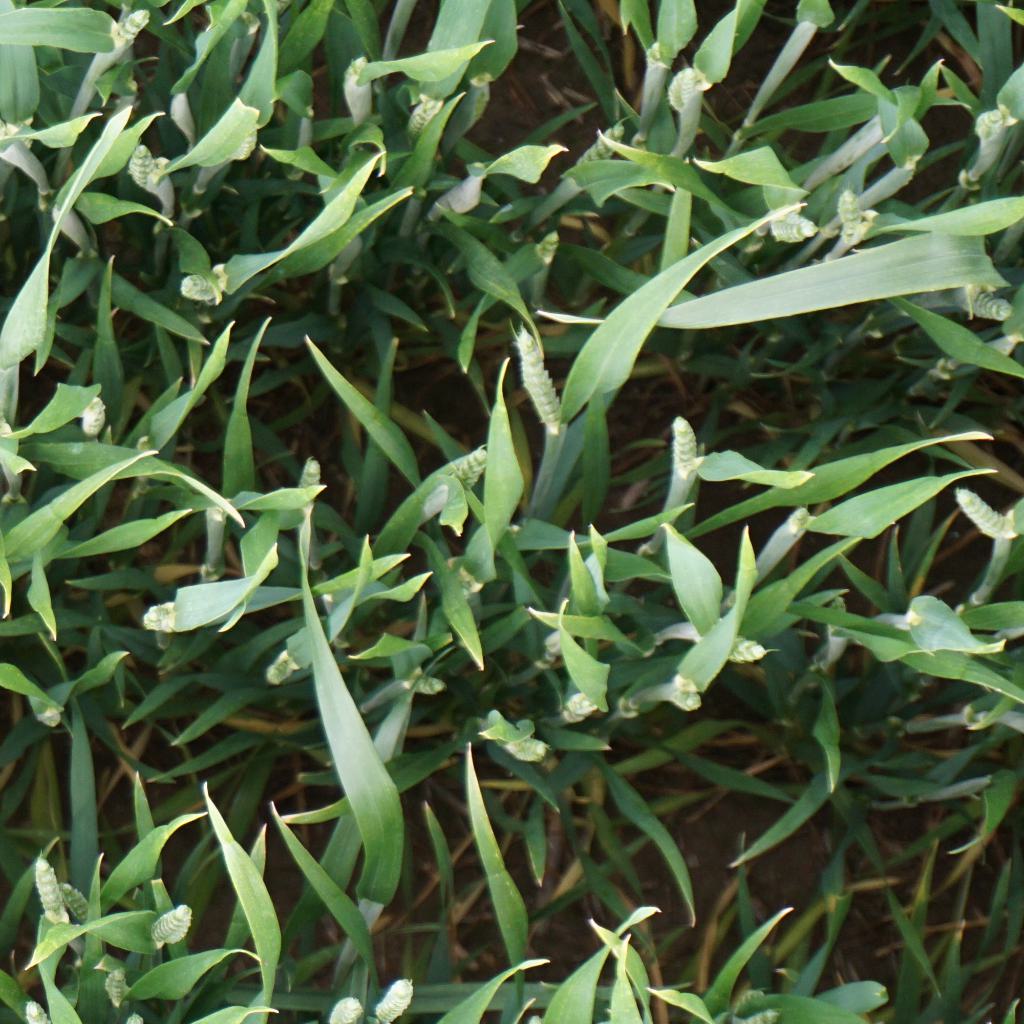
Country: France
Location: Gréoux
Wheat development stage: Post-flowering